Mr. Malcolm's List

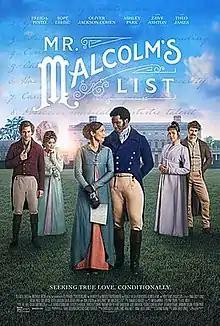
Theatrical release poster

Mr. Malcolm's List is a 2022 historical drama film directed by Emma Holly Jones and written by Suzanne Allain, based on her novel of the same name. It stars Freida Pinto, Sope Dirisu, Oliver Jackson-Cohen, Ashley Park, Zawe Ashton, and Theo James.